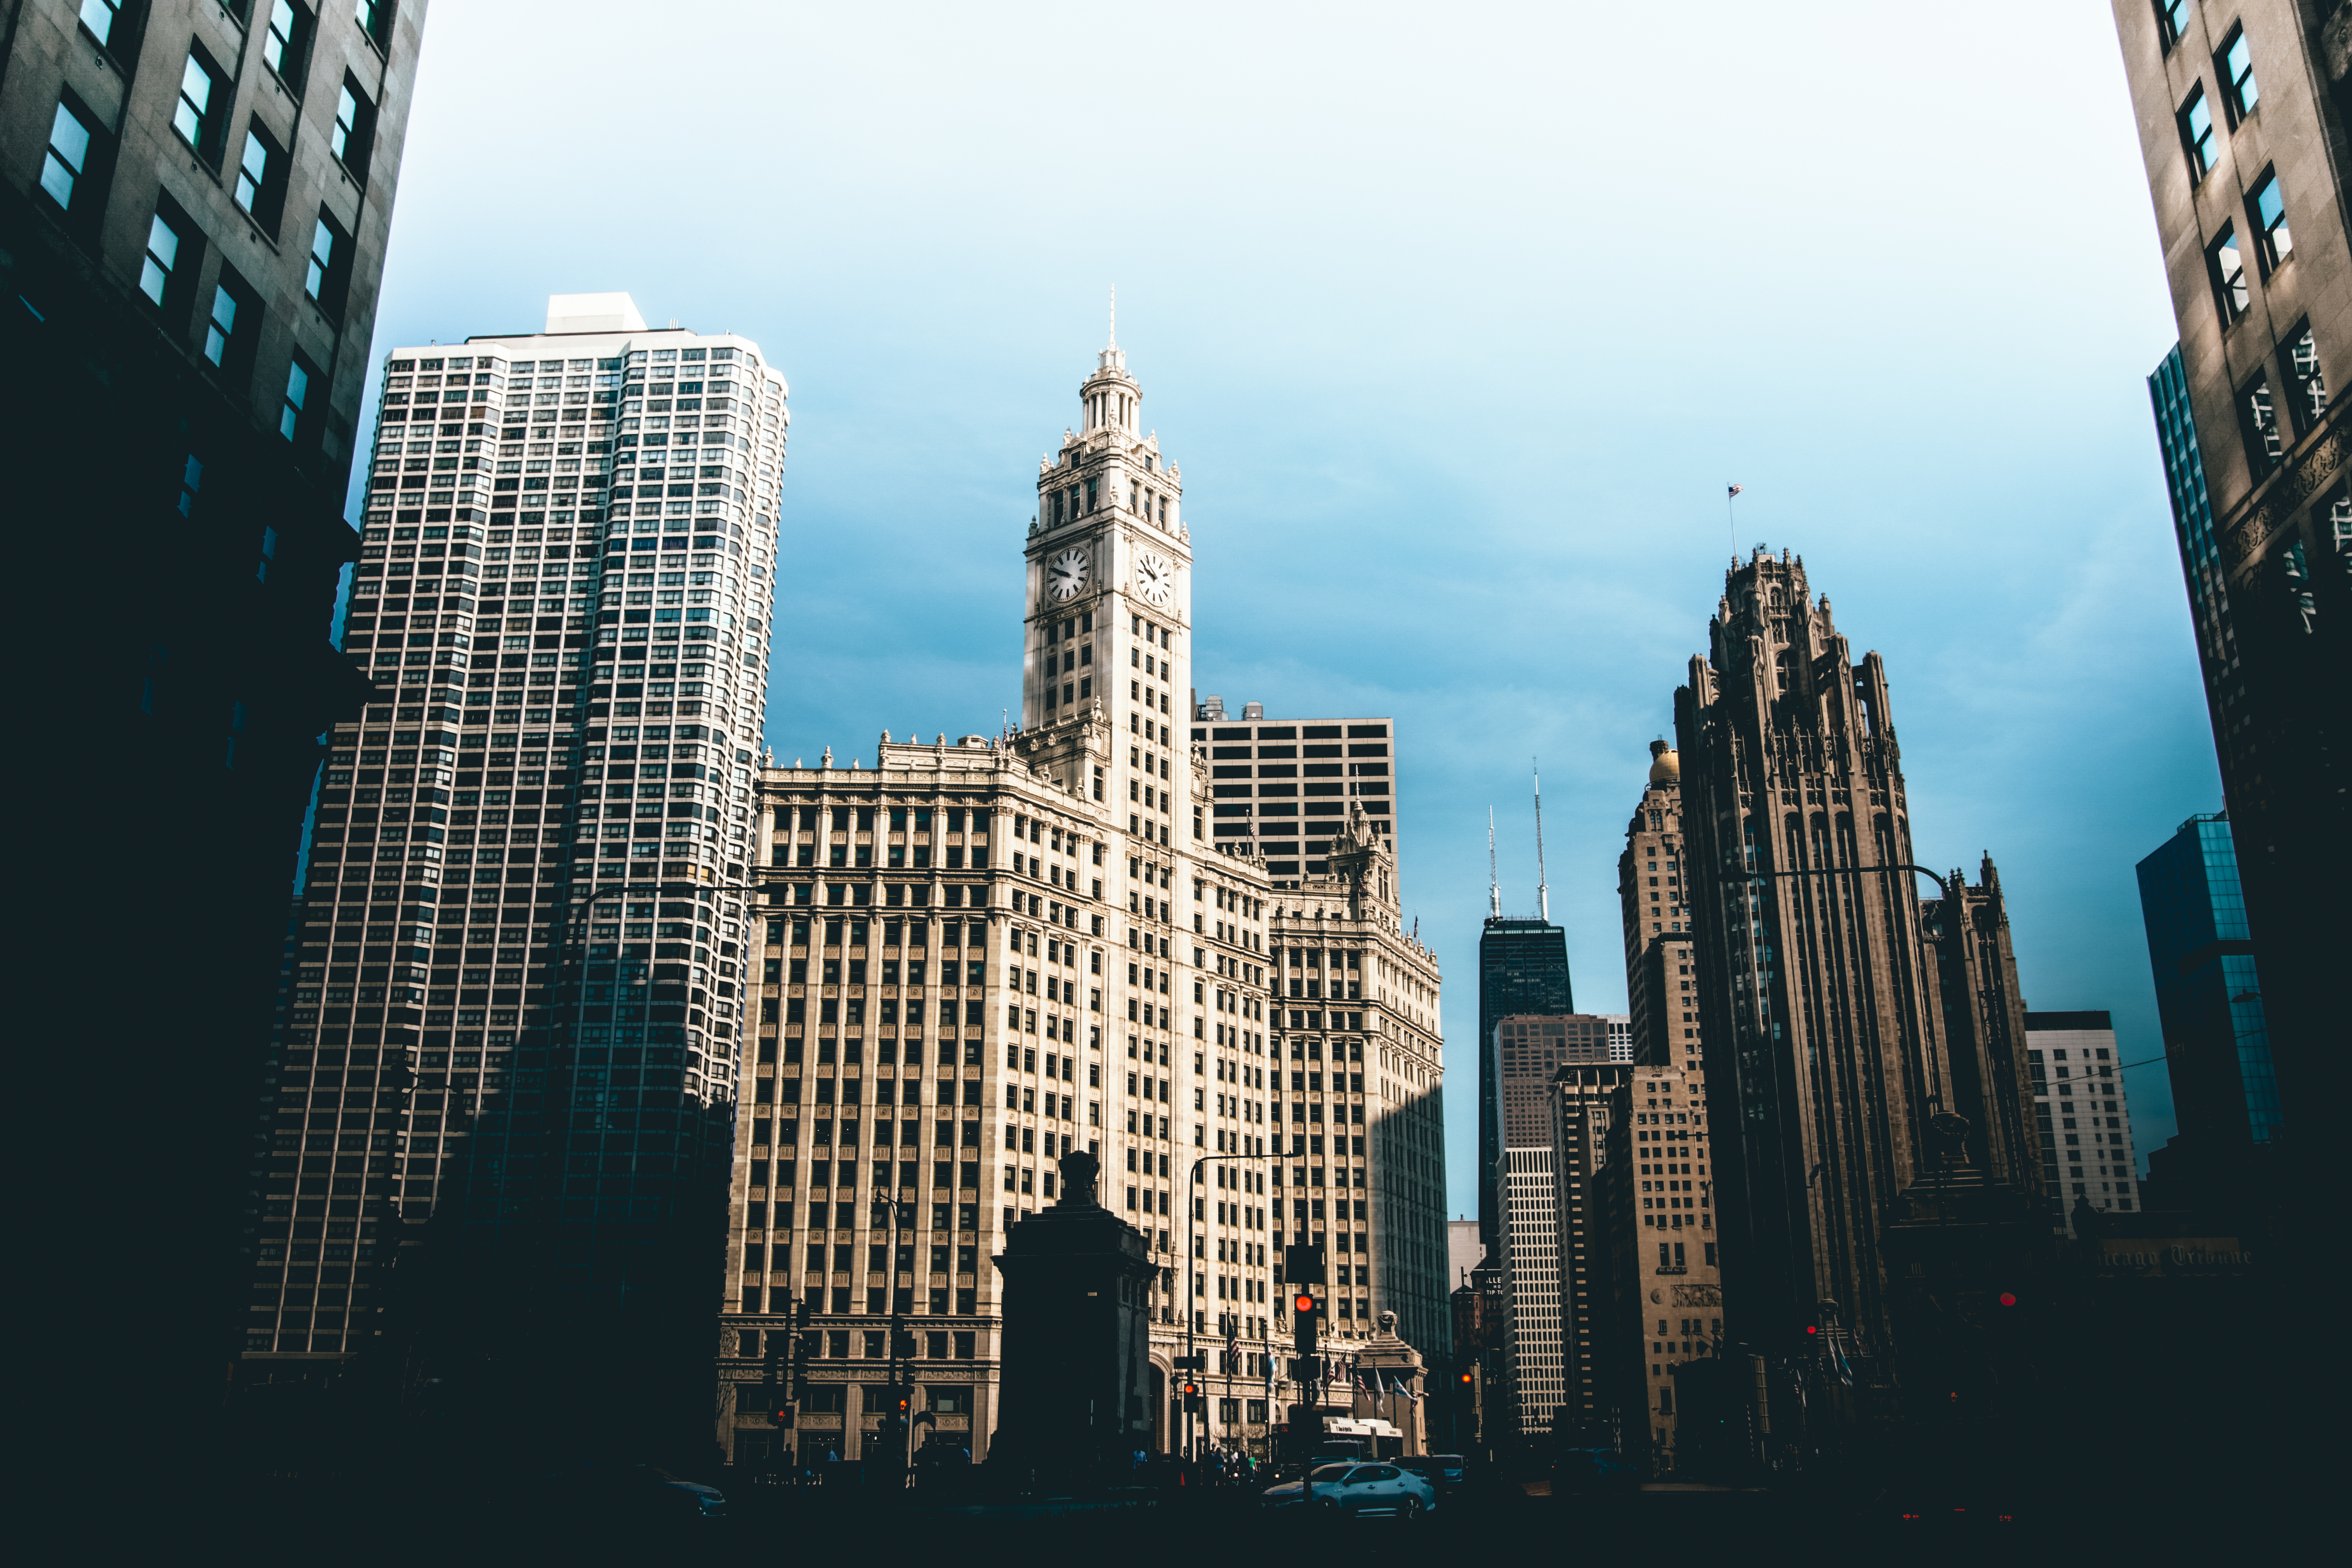
metropolitan area, urban area, city, metropolis, skyscraper, daytime, cityscape, sky, blue, tower block, human settlement, architecture, reflection, skyline, building, landmark, downtown, line, condominium, real estate, commercial building, infrastructure, tree, symmetry, neighbourhood, tower, photography, corporate headquarters, mixed use, street, world, road, metal